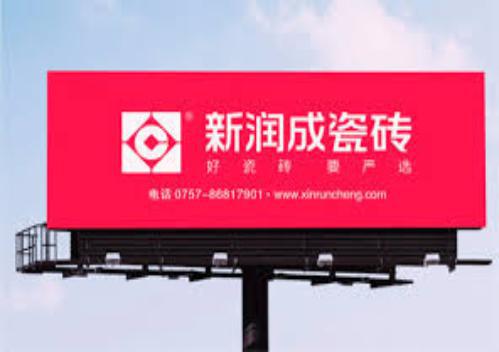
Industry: Others